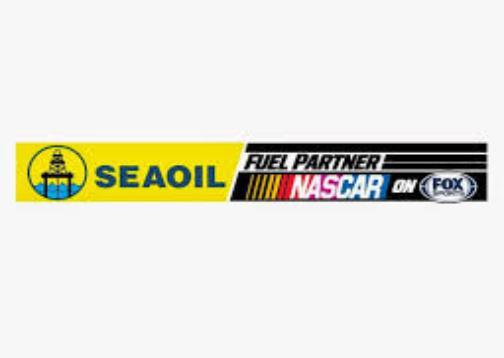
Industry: Transportation